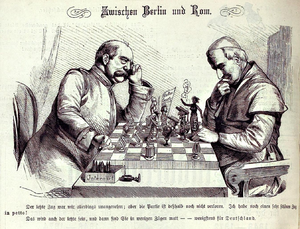
Le Kulturkampf /kʊlˈtuːɐ̯ˌkampf/, ou « combat pour un idéal de société », est un conflit qui oppose le royaume de Prusse puis l'Empire allemand sous la direction du chancelier impérial Otto von Bismarck à l’Église catholique dirigée par Pie IX et au parti politique représentant les catholiques : le Zentrum. Le conflit s'intensifie en 1871, se termine en 1878 avant d'être définitivement soldé de manière diplomatique en 1887.